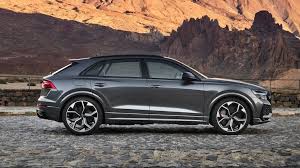
Label: noambulance